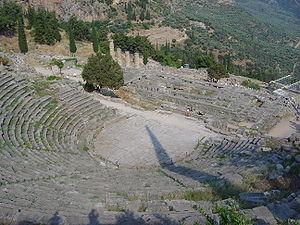
le théâtre de Delphes, vu de dessus Note: The file name is misleading since this is a theatre, not an amphitheatre.